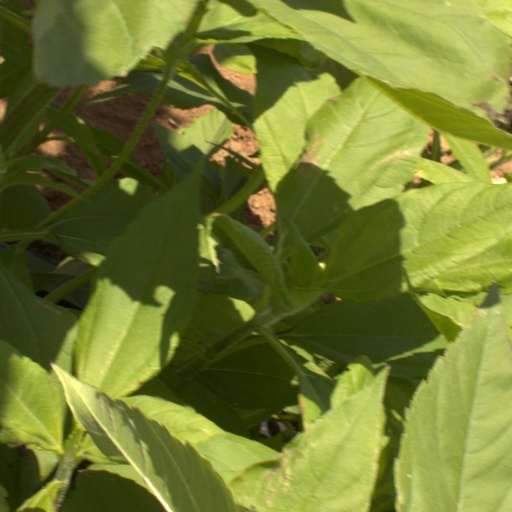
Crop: Jerusalem artichoke